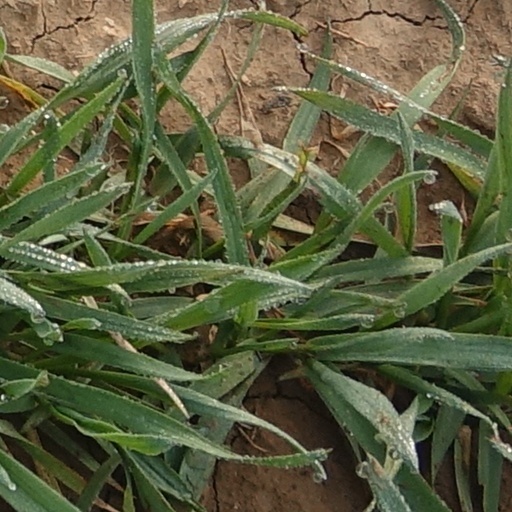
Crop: wheat